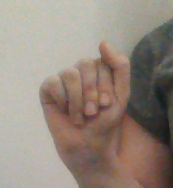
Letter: saad